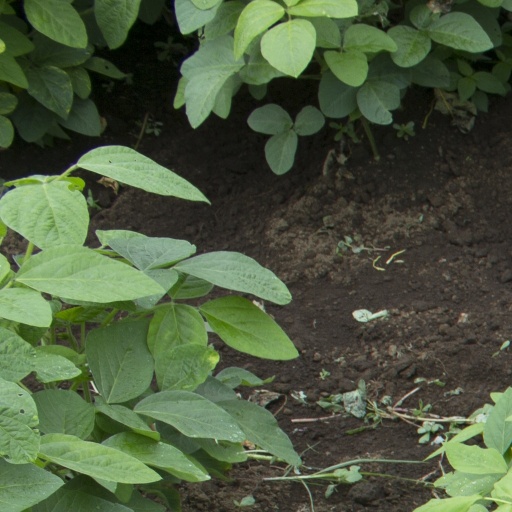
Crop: soybean